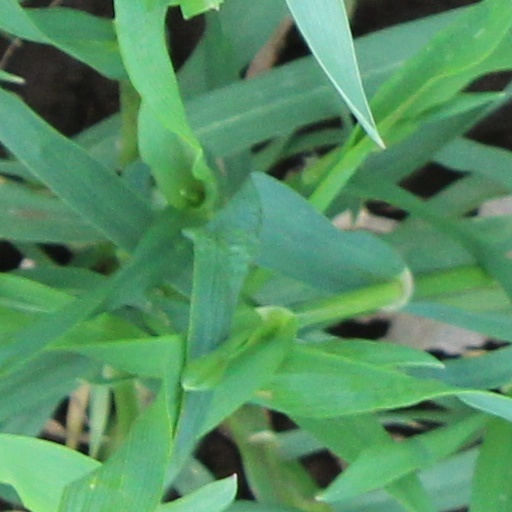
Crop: wheat